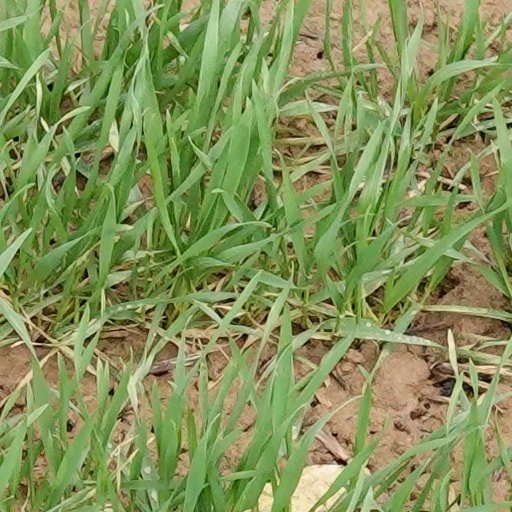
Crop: wheat